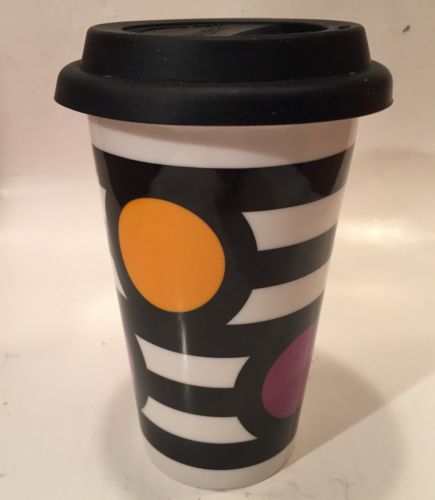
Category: mug